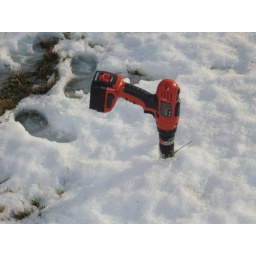
Placing a yard sign in frozen ground